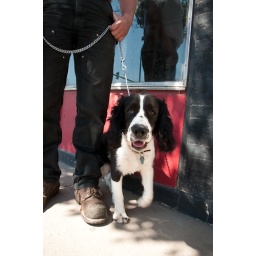
black and white and red all over